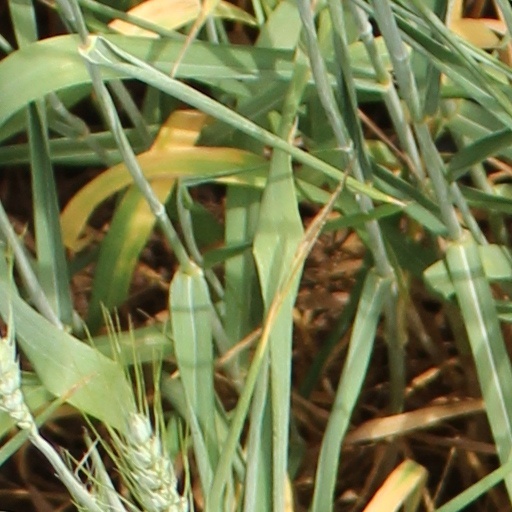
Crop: wheat